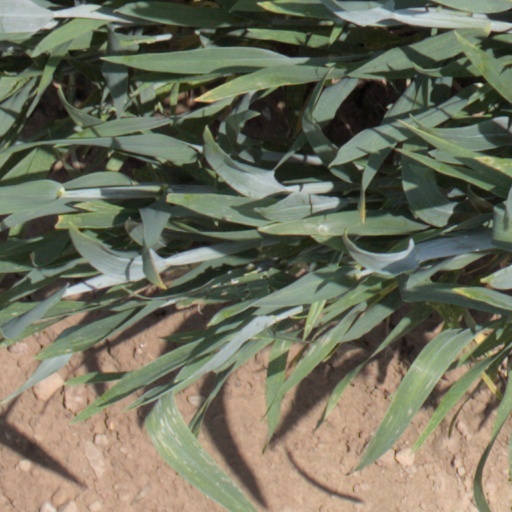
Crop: wheat